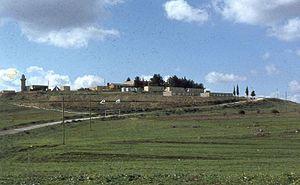
Sa Nur était une colonie israélienne dans la partie nord de la Cisjordanie administrée par le conseil régional de Shomron. Avant son démantèlement, 43 familles résidaient à Sa-nur. En septembre 2005, les 105 résidents ont été expulsés et les soldats de l'armée israélienne ont commencé le démantèlement au titre du Plan de désengagement des territoires occupés. La démolition de Sa Nur et d'Homesh a marqué la fin de la partie centrale du Plan. La seule structure qui subsistait, une synagogue, a été enterrée.